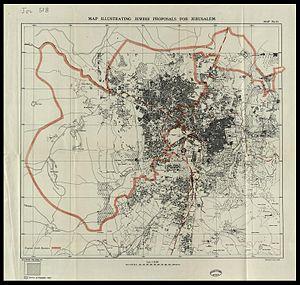
Cet article relate les faits saillants de la ville de Jérusalem, une ville du Proche-Orient qui tient une place prépondérante dans les religions juive, chrétienne et musulmane, que les Israéliens ont érigée en capitale et que les Palestiniens souhaiteraient comme capitale.